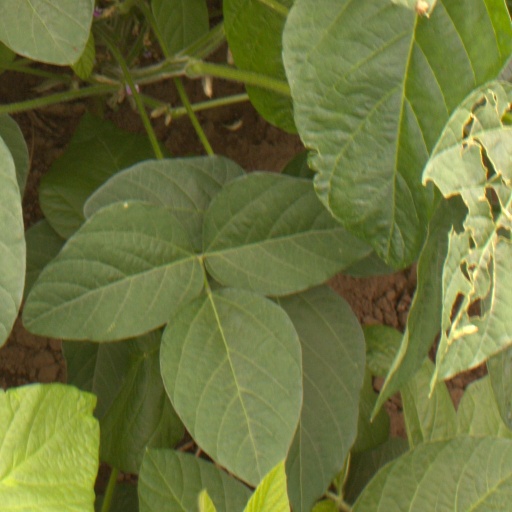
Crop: soybean